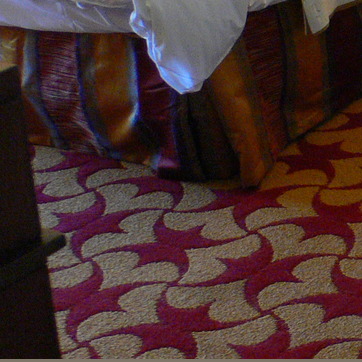
Material: carpet